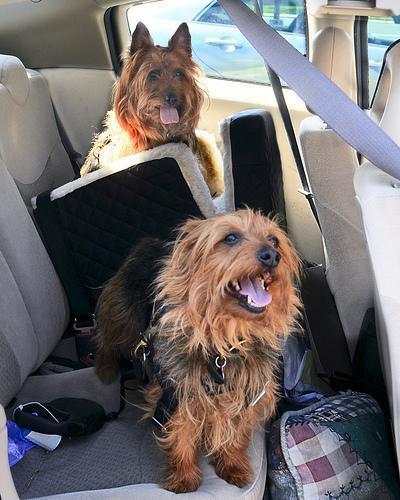
Australian_terrier